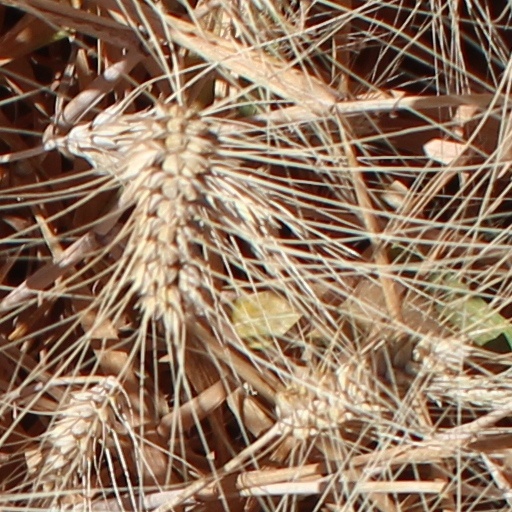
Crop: wheat